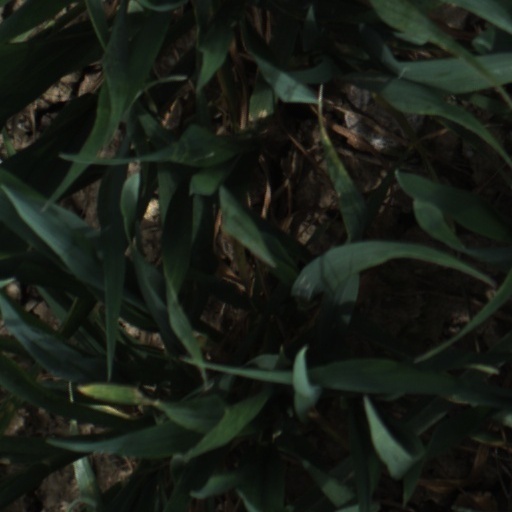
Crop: wheat